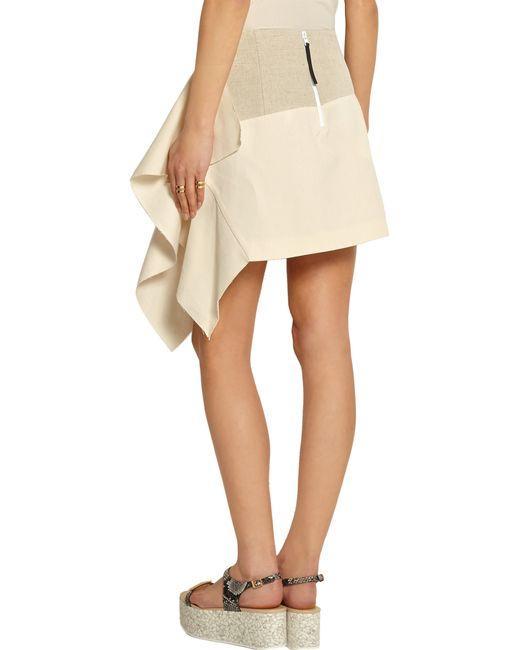
Stilvoller Party Wear hautfarbener Rock für Frauen